Derek Roy

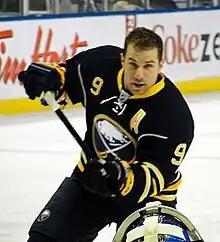
Roy with the Sabres in 2012.

Roy was back with the Americans the next season due to the 2004–05 NHL lock-out. He failed to make the Sabres out of training camp when NHL play resumed in 2005–06. After scoring 20 points in eight games with the Americans, including multiple five-point performances, he was recalled to the Sabres. He finished the season with his first two NHL hat-tricks on March 3, 2006, against the Toronto Maple Leafs and March 9 against the Tampa Bay Lightning, respectively. Roy then complemented a 46-point second-year season with 15 points in the 2006 Stanley Cup playoffs as the Sabres advanced to the Eastern Conference Finals, but lost to the eventual Stanley Cup champions, the Carolina Hurricanes.